Caliphate

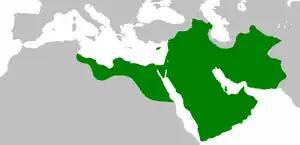
Rashidun Caliphate at its greatest extent under Uthman

Abu Bakr nominated Umar as his successor on his deathbed. Umar, the second caliph, was killed by a Persian slave called Abu Lu'lu'a Firuz. His successor, Uthman, was elected by a council of electors (majlis). Uthman was killed by members of a disaffected group. Ali then took control but was not universally accepted as caliph by the governors of Egypt and later by some of his own guard. He faced two major rebellions and was assassinated by Abd-al-Rahman ibn Muljam, a Khawarij. Ali's tumultuous rule lasted only five years. This period is known as the Fitna, or the first Islamic civil war. The followers of Ali later became the Shi'a ("shiaat Ali", partisans of Ali.) minority sect of Islam and reject the legitimacy of the first three caliphs. The followers of all four Rāshidun Caliphs (Abu Bakr, Umar, Uthman and Ali) became the majority Sunni sect.